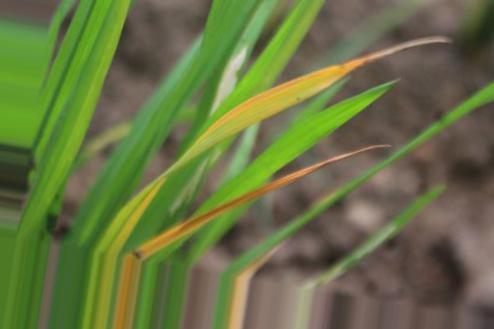
Nhãn: Tungro virus